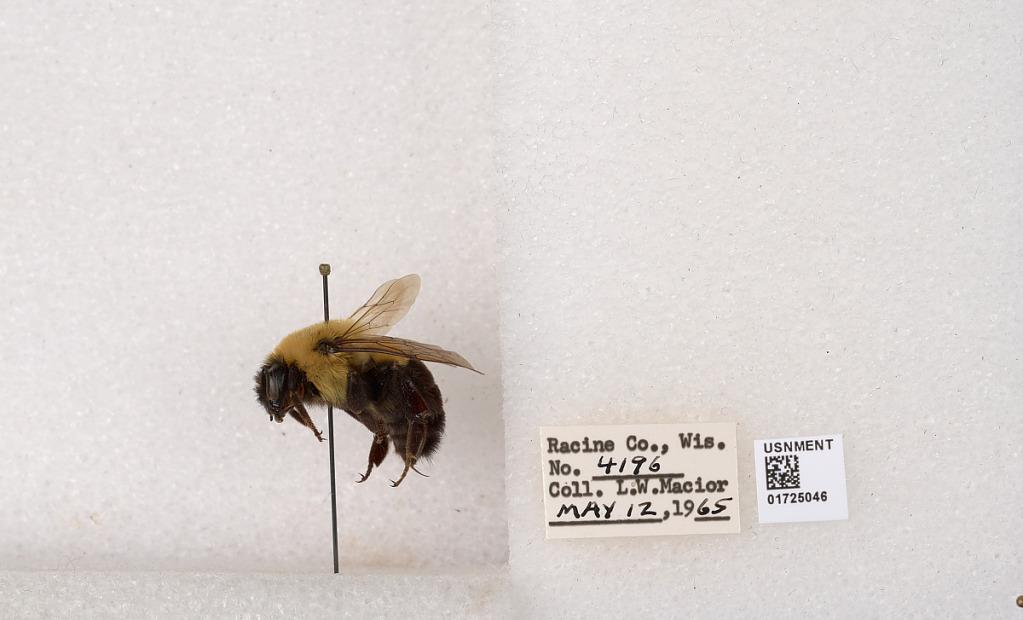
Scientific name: Bombus impatiens Cresson
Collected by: L. Macior
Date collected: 1965-5-12
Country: United States
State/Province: Wisconsin
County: Racine
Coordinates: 42.7299, -87.8123